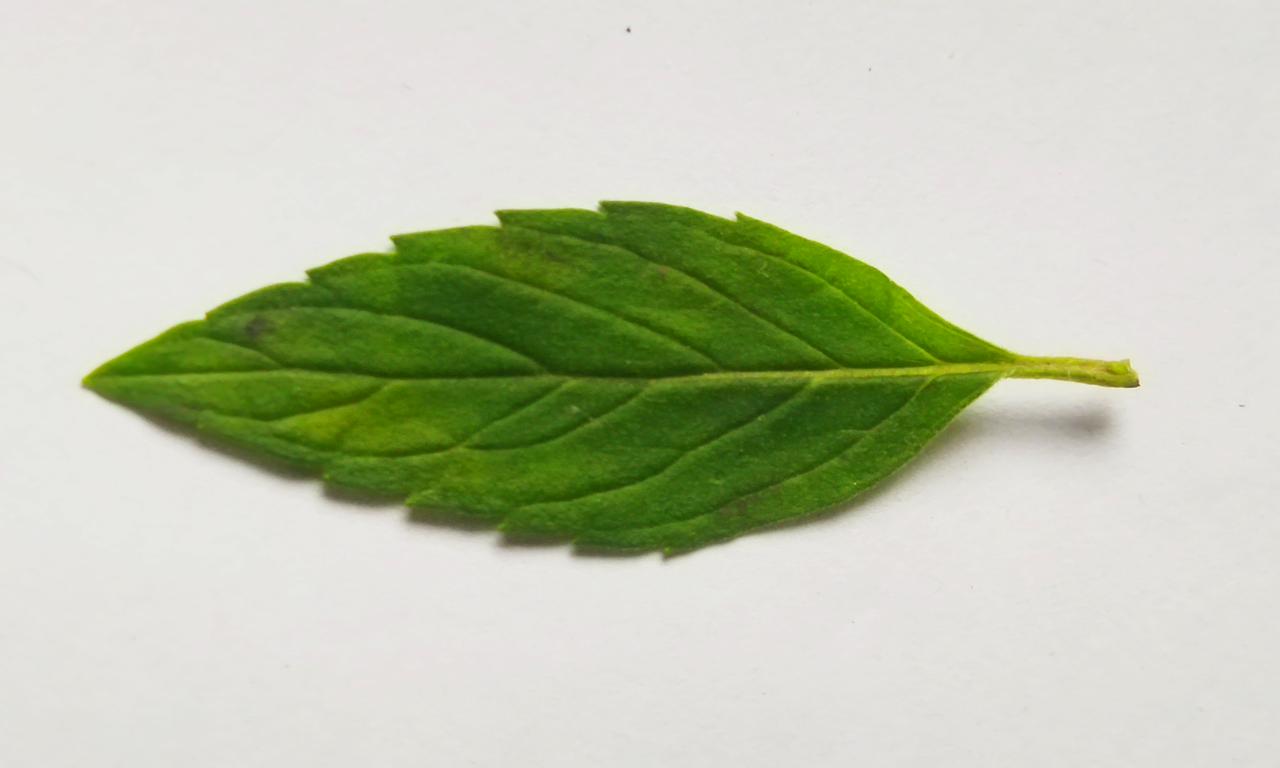
Label: Fresh